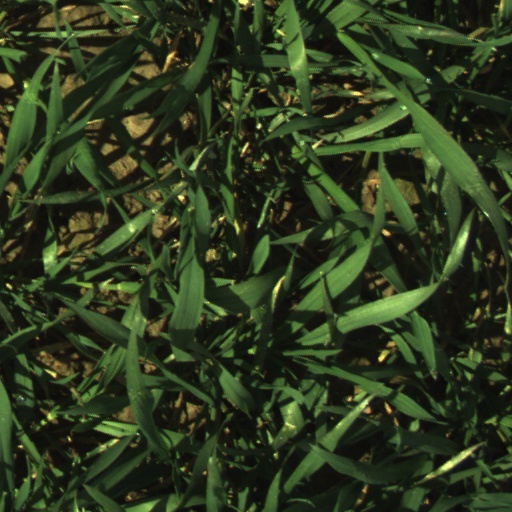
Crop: wheat